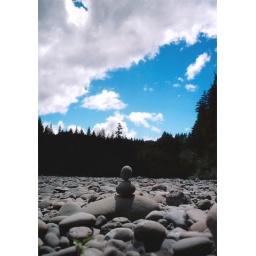
a so-called navigation duck in a river bed